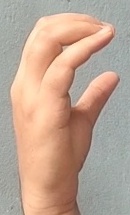
ASL sign: C